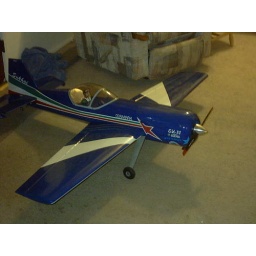
Keith s Sukhoi on floor in house 3-9-07